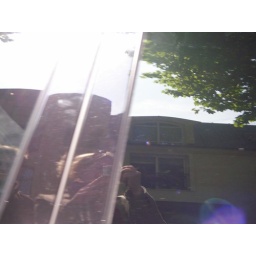
Reflected in Sarko's car window ....